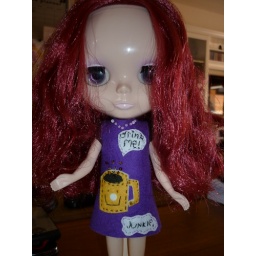
new blythe girl in cdf dress :)